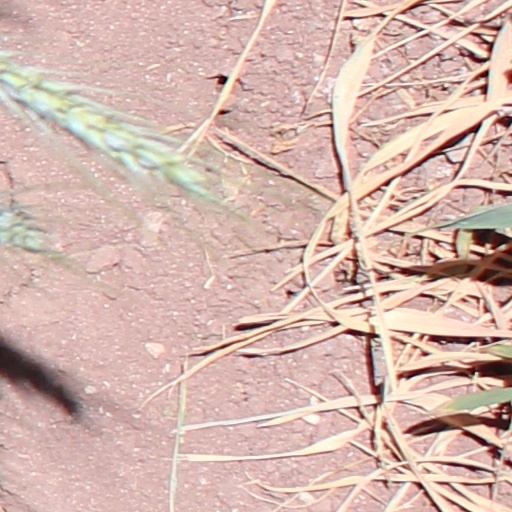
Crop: wheat